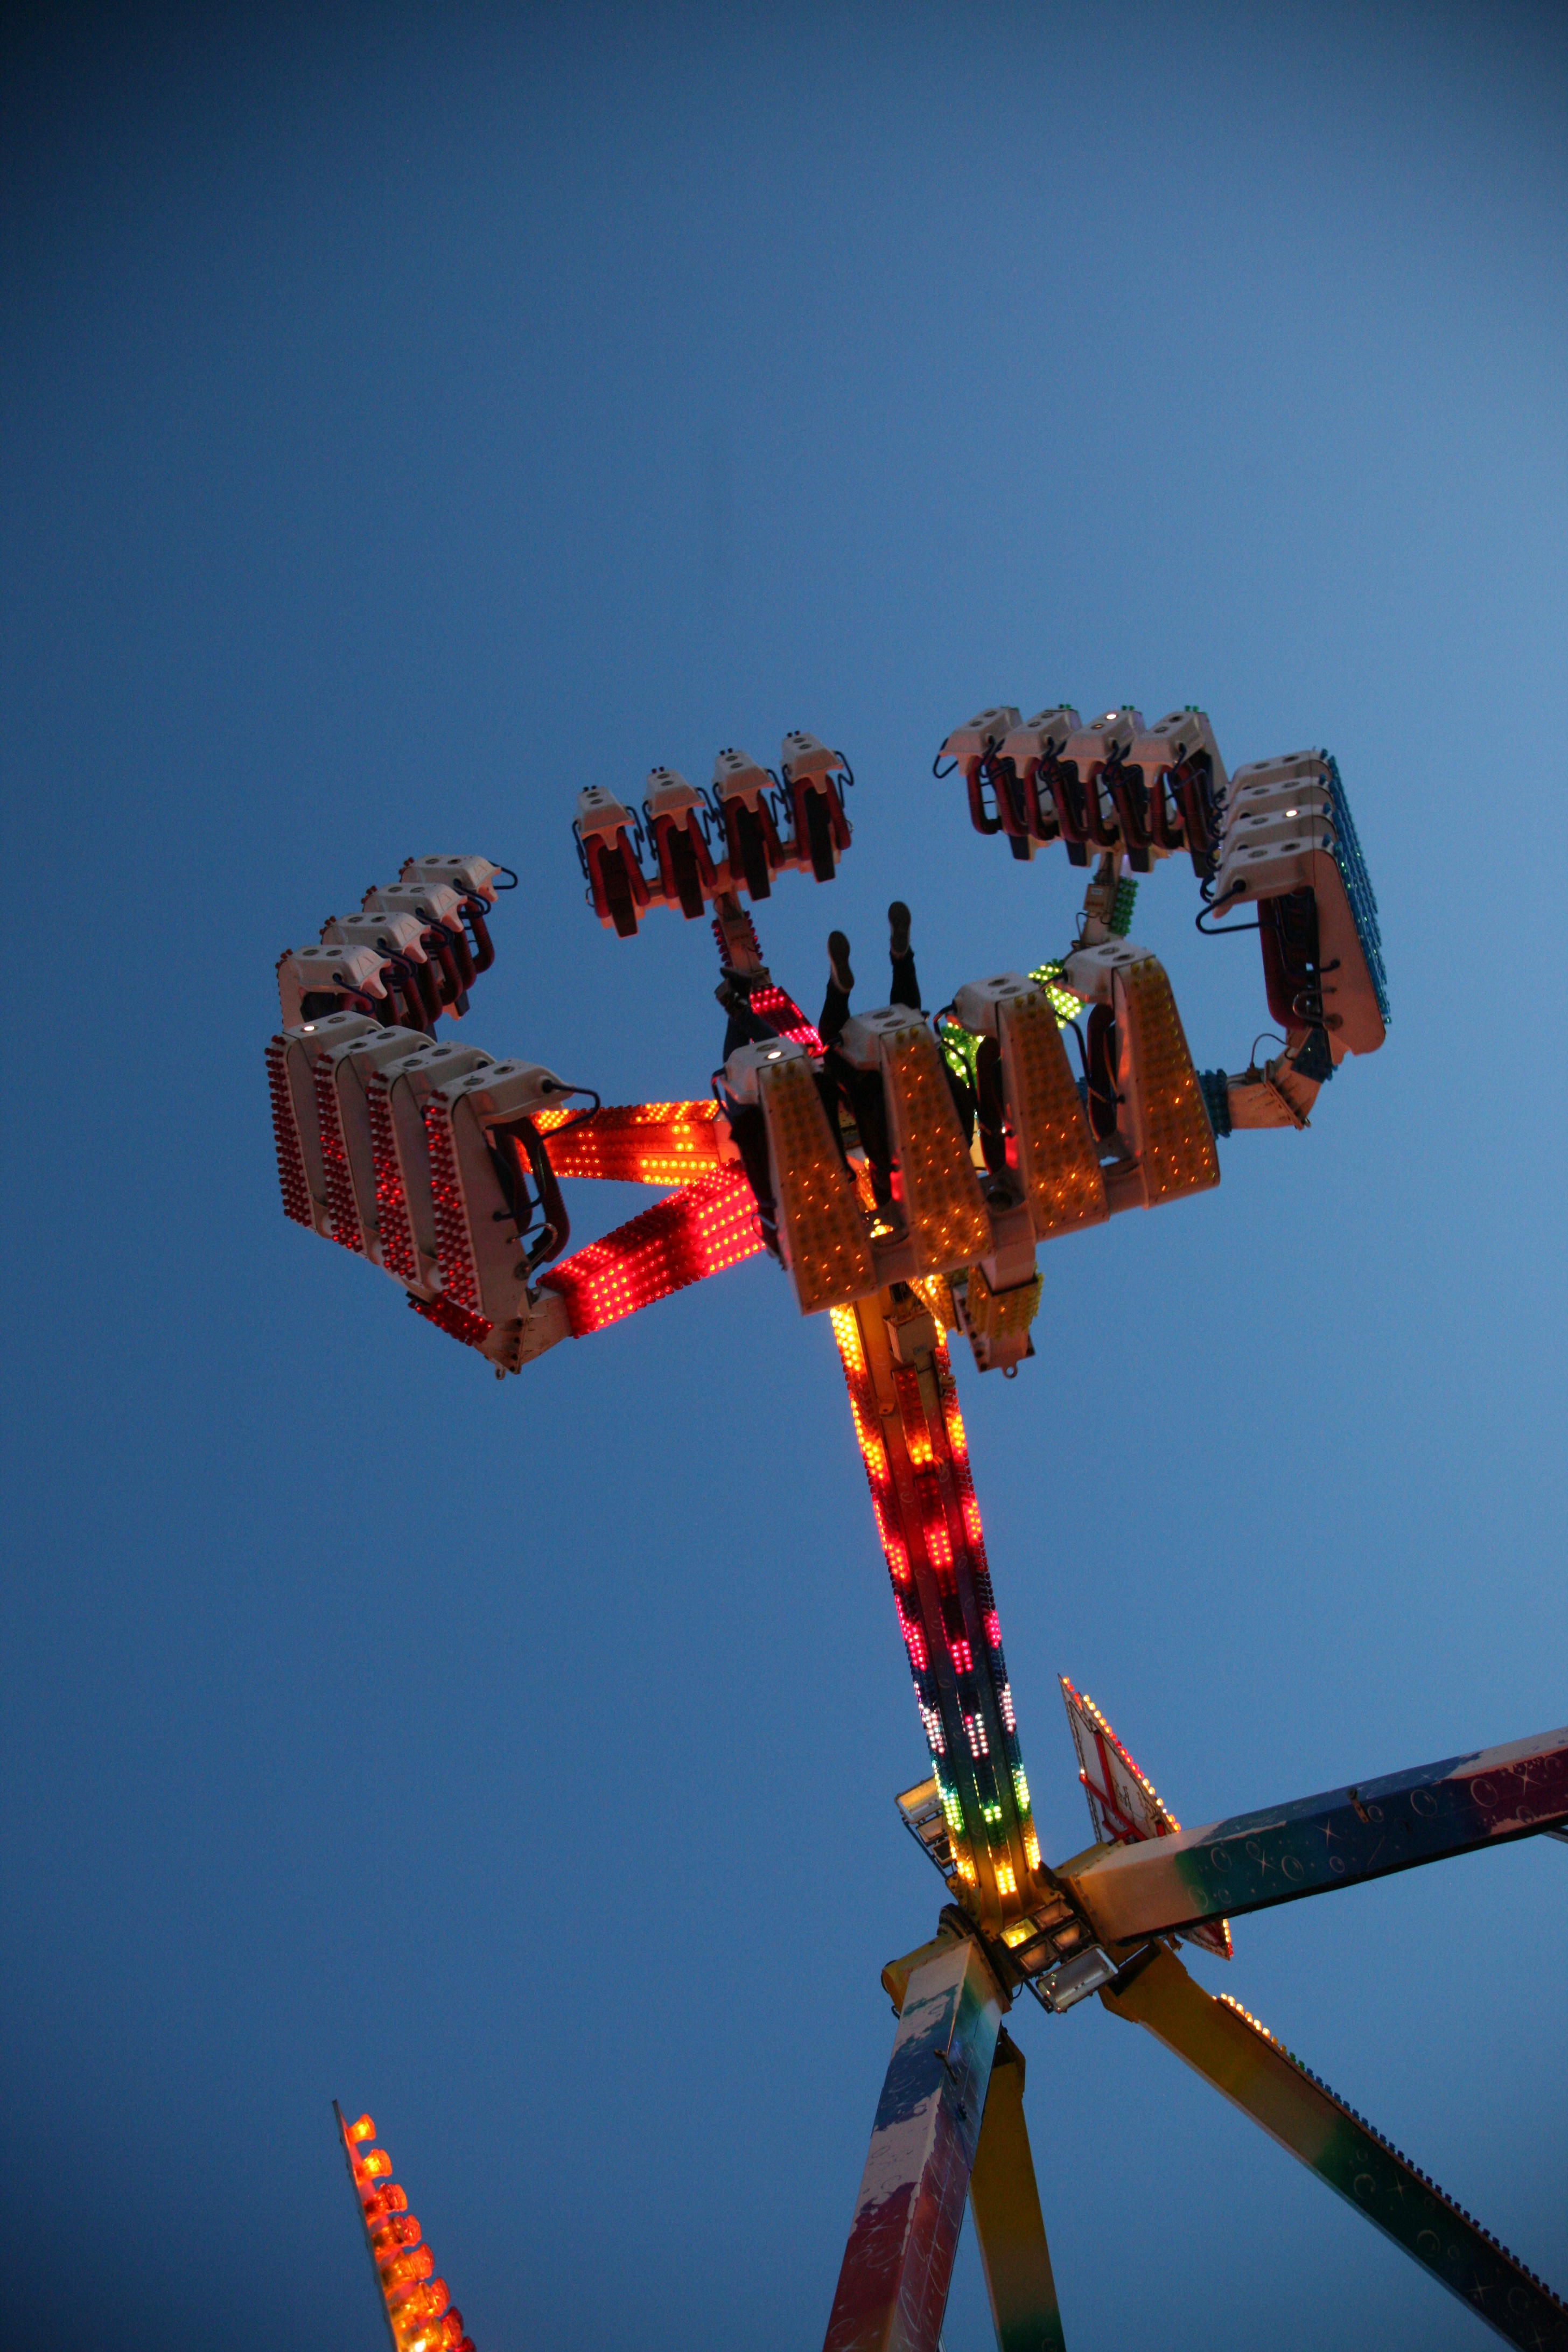
sky, paris, red, amusement park, color, blue, toy, funfair, kirmes, screenshot, mange, foire, kermis, parquedeatracciones, foiredutrne, fteforaine, amusement ride, atmosphere of earth